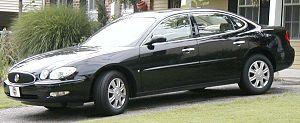
La LaCrosse est une berline produite par le constructeur automobile américain Buick à partir de 2004 uniquement en Amérique du Nord. Elle remplace les jumelles Century / Regal, ainsi que l'Oldsmobile Intrigue, disparue en 2004, en raison de la suppression du plus vieux label américain. Elle est rebaptisée Buick Allure au Canada, de 2004 à 2009, puisque le mot «crosse» a des connotations vulgaires ou péjoratives en canadien-français où il signifie, selon le contexte, «fraude» ou «masturbation».